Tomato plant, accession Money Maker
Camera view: tilt-top (135 deg); turntable rotation: 60 degrees
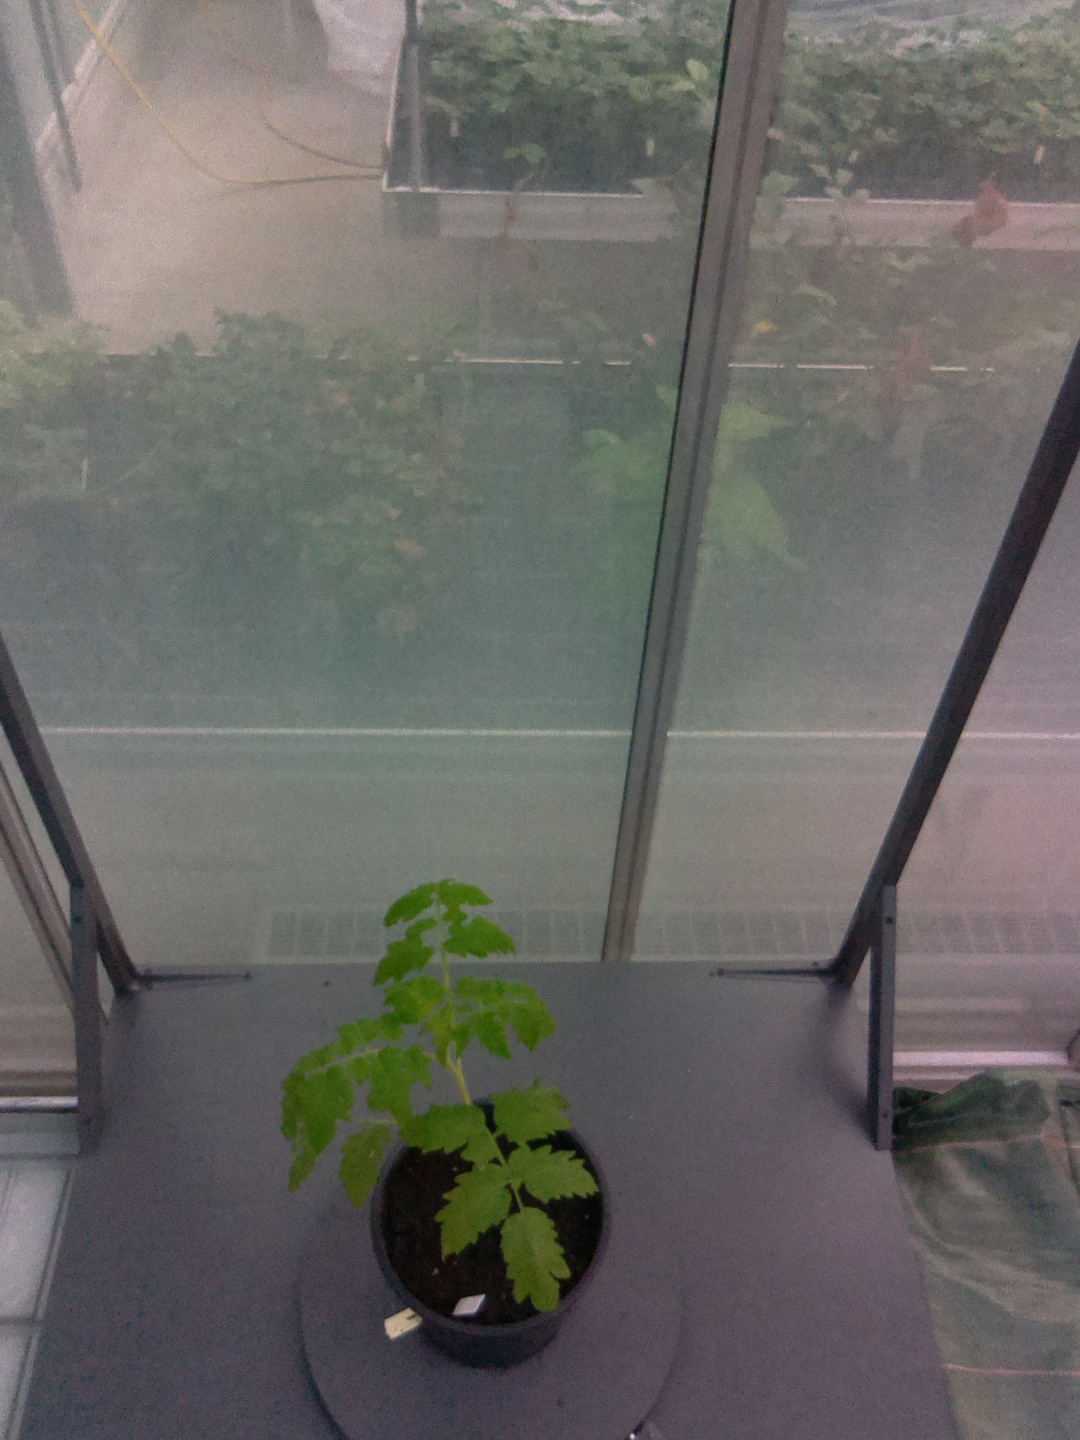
BBCH growth stage 13: 6 of true leaves visible